Rheinisches Braunkohlerevier

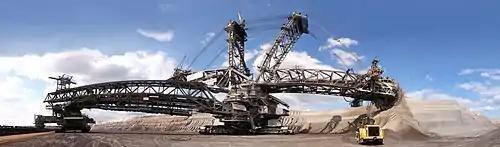
Bucket wheel excavator 288 in the Garzweiler opencast mine

Crude coal production in the Rhenish mining area reached its absolute maximum in 1984 at 120.6 million tons. Since 2002, annual production has remained at a level of around 100 million tons. Following the phasing out and recultivation of the opencast mines in the Middle District, three large opencast mines are still producing today: Garzweiler open pit mine, Hambach open pit mine and, in the western district, the Inden open pit mine. The Garzweiler II open pit mine was approved by NRW Environment Minister Klaus Matthiesen in 1995 and started in 2006. All three large opencast mines mine coal around a pivot point according to the fan principle. The mining front is followed by the tipping front in the same direction of rotation. According to the German Lignite Industry Association (DEBRIV)/Bundesverband Braunkohle, coal production in the coalfield in 2007 was 99.8 million tons. Production in Germany totaled 180.4 million tons. This was 2.3% higher than in the previous year..